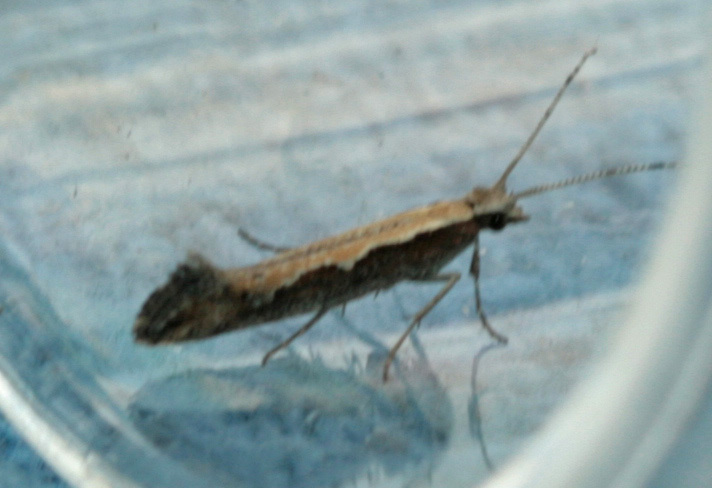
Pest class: diamondback_moth